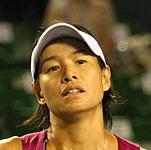
Age: 39